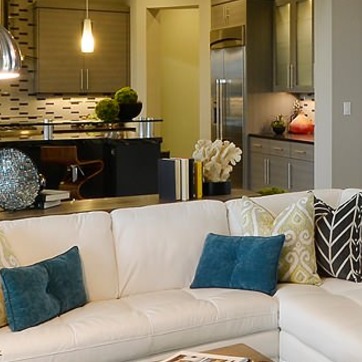
Material: paper